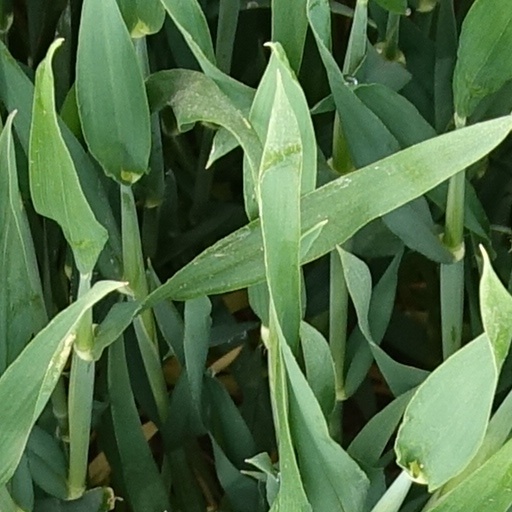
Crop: wheat